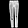
Label: Trouser